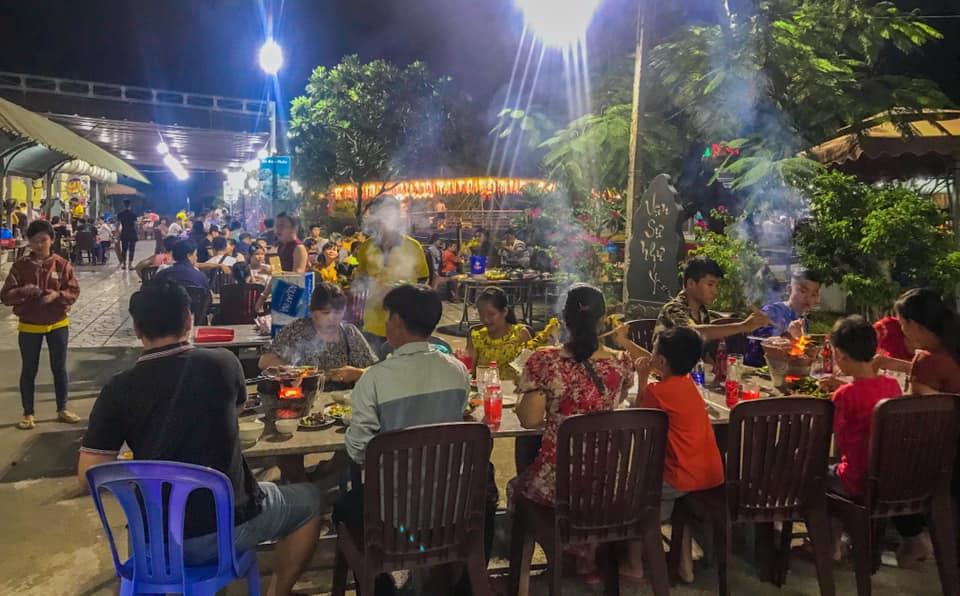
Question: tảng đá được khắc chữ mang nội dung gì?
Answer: vạn sự như ý